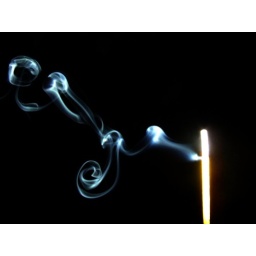
Incense smoke against a black sky